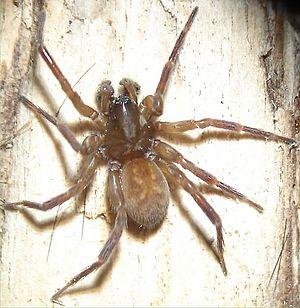
Cybaeopsis est un genre d'araignées aranéomorphes de la famille des Amaurobiidae.
Cybaeopsis wabritaska est une espèce d'araignées aranéomorphes de la famille des Amaurobiidae.